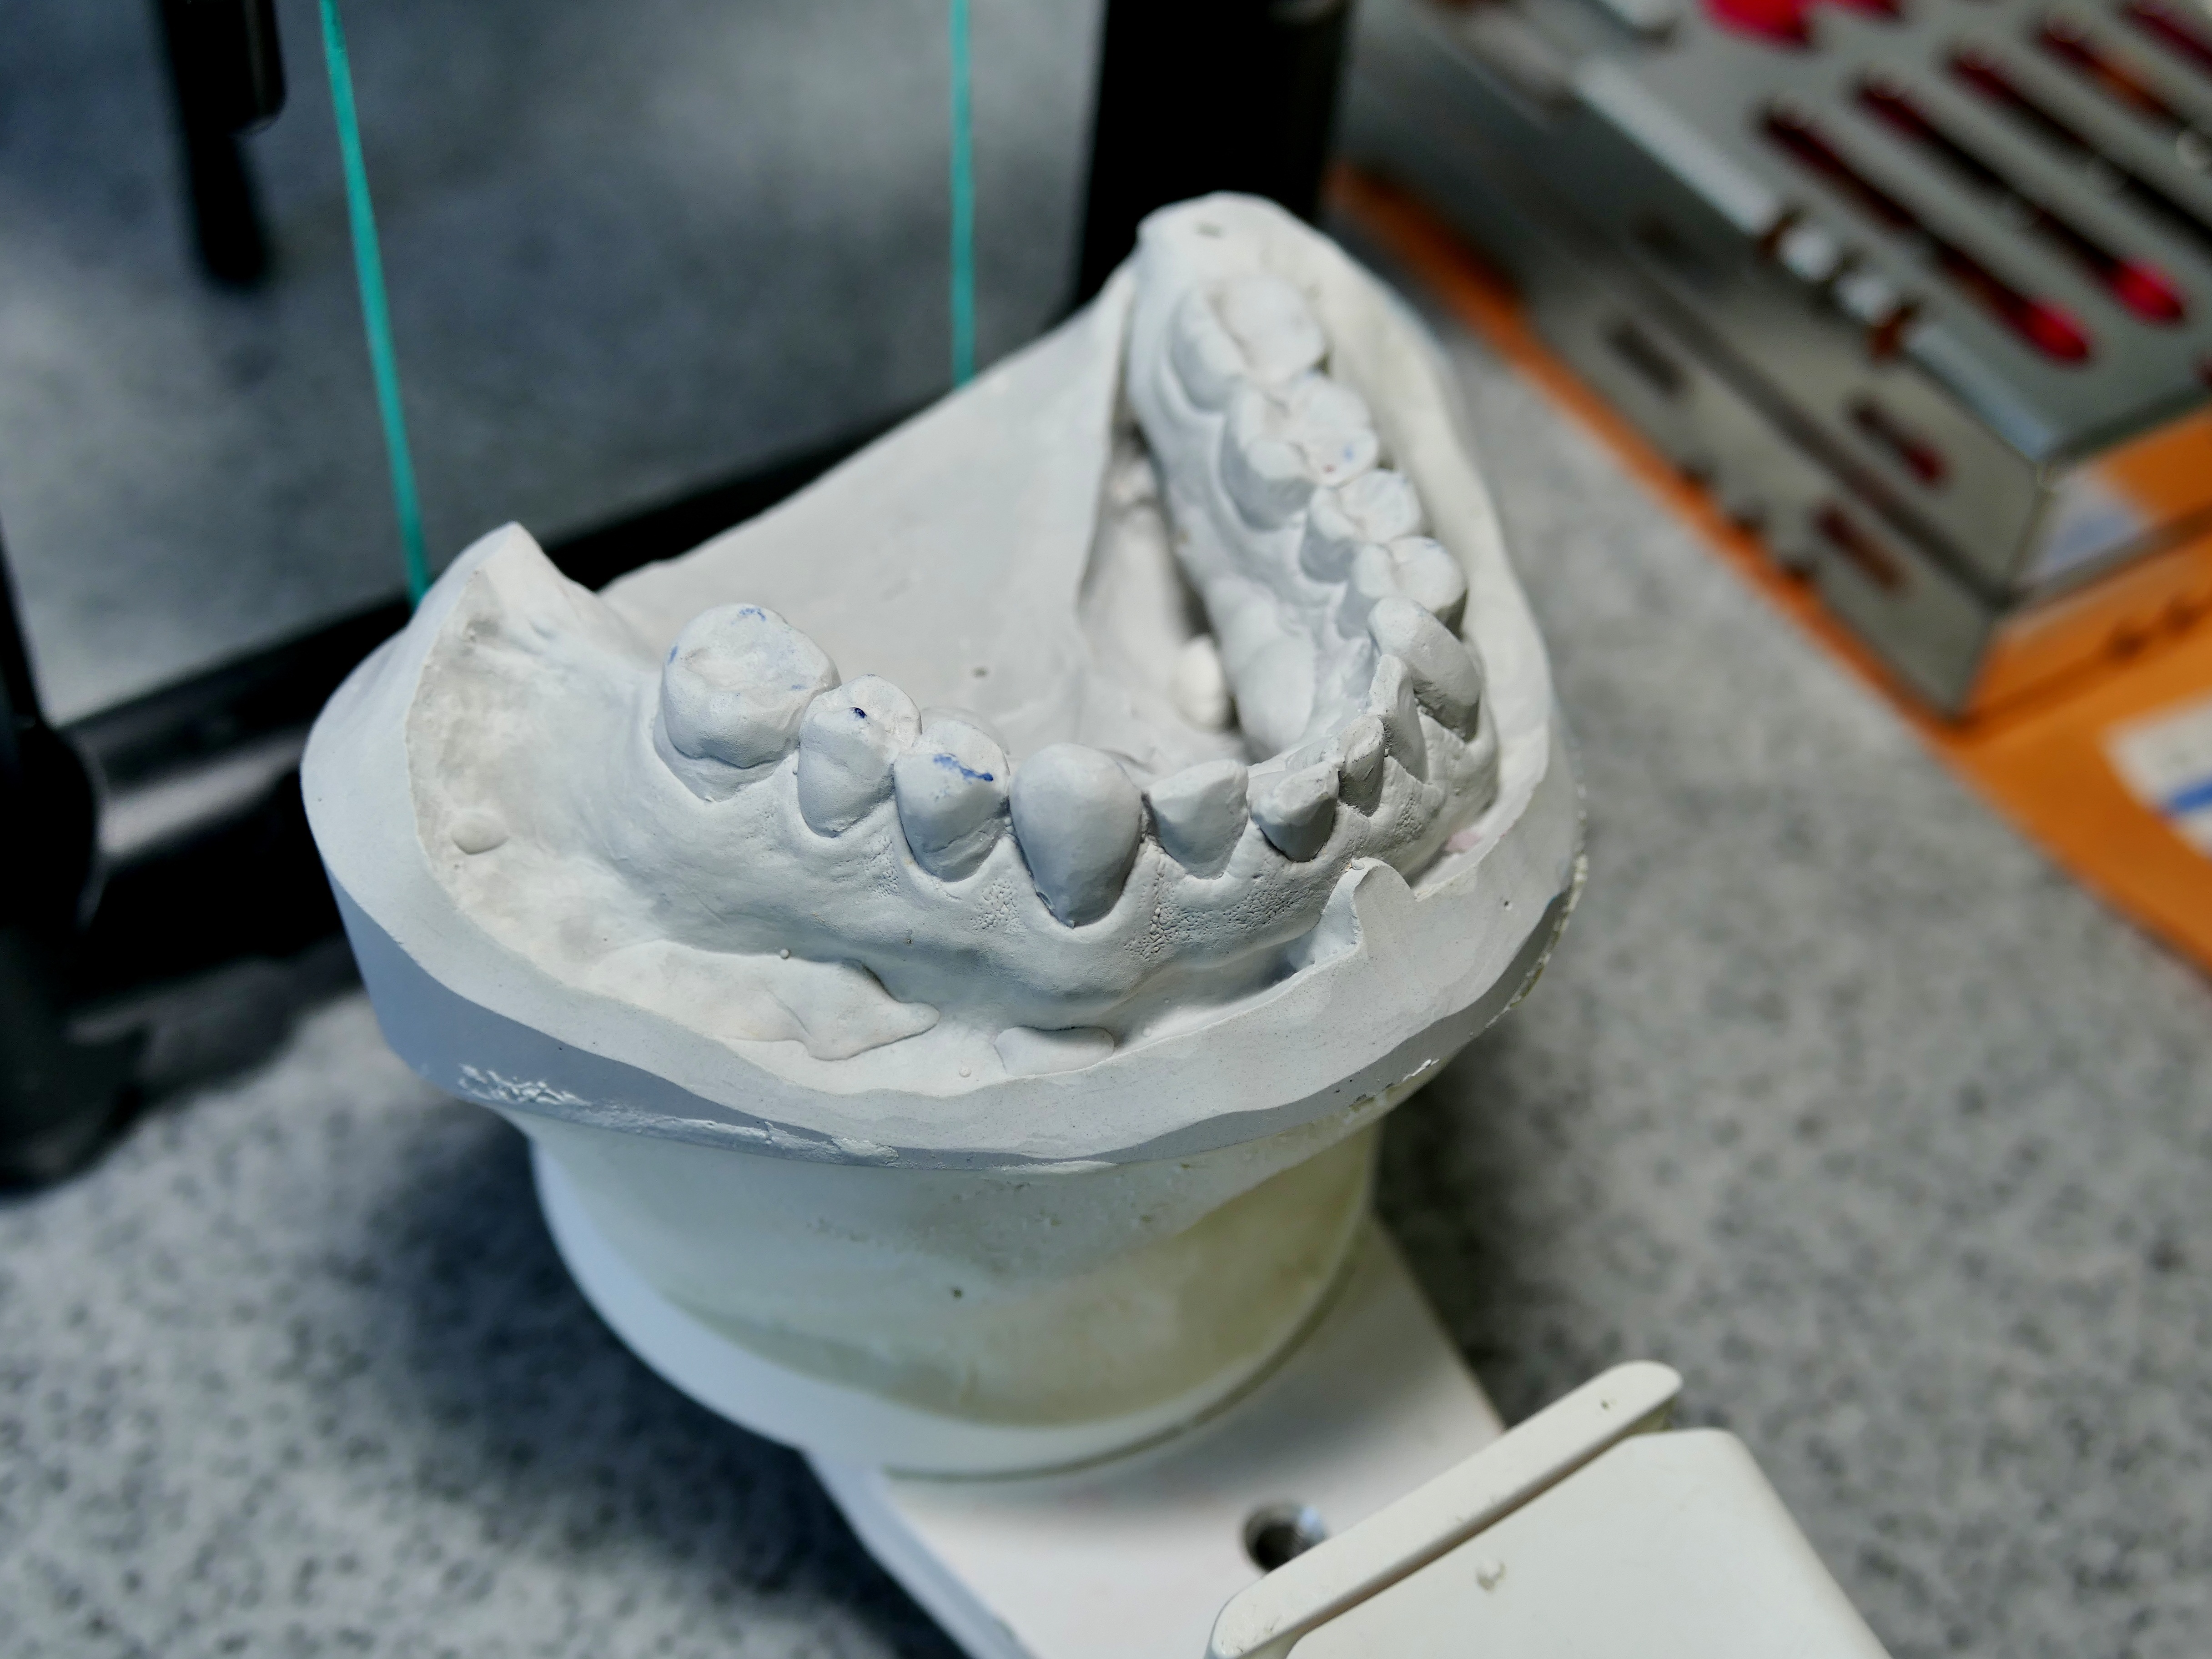
wheel, pine, ceramic, material, sculpture, art, teeth, tooth, dental model